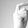
ASL letter: X